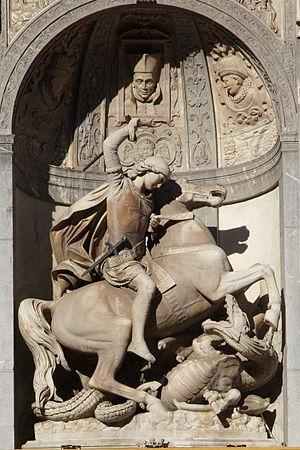
La Catalogne est une communauté autonome se trouvant au nord-est de l´Espagne, elle est officiellement considérée comme ayant une nationalité. Sa capitale et métropole est la ville de Barcelone. Elle est entourée par la Communauté valencienne au sud, l'Aragon à l'ouest, la France au nord, l'Andorre au nord-ouest, et la mer Méditerranée à l'est. Une grande partie de ses terres fait donc frontière avec la France. Elle couvre une superficie de 31 950 km². Ses langues officielles sont le catalan, l'occitan et l'espagnol ou castillan. En 2015, elle comptait 7 508 106 habitants, ce qui en faisait la deuxième communauté d'Espagne après l'Andalousie et la dixième subdivision territoriale de premier niveau administratif d'Europe au regard de la population. Elle est également la plus peuplée parmi les Pays catalans, ensemble culturel et linguistique qui la lie à la Communauté valencienne, aux îles Baléares, à la principauté d'Andorre, à la Franja aragonaise et à l'essentiel du département français des Pyrénées-Orientales.